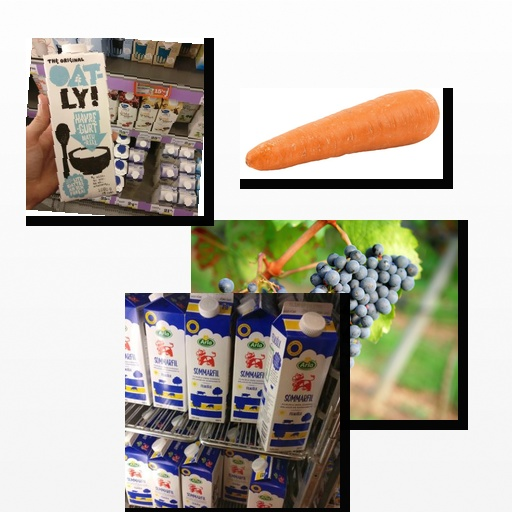
Food items: oat_yogurt, grapes, sour_milk, carrot